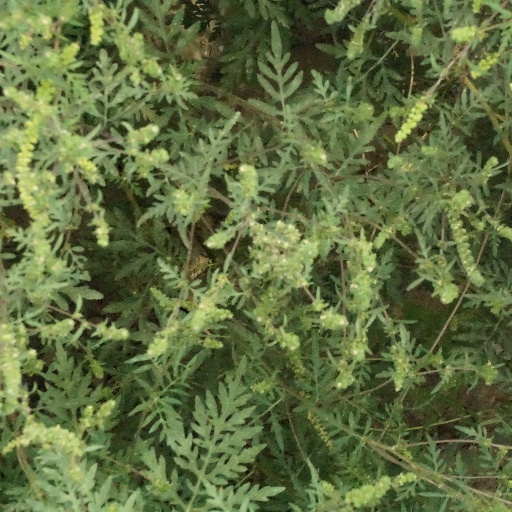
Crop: maize; corn